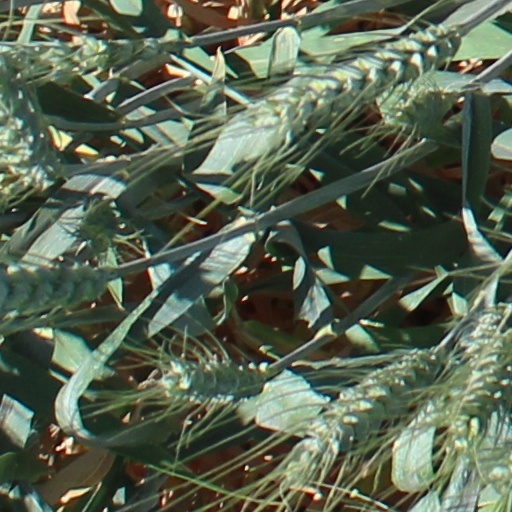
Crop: wheat